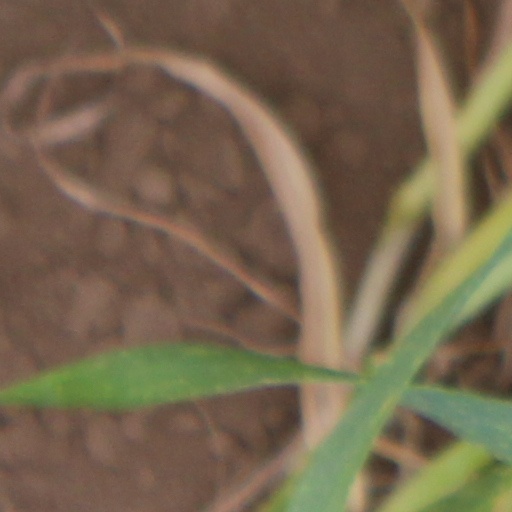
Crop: wheat